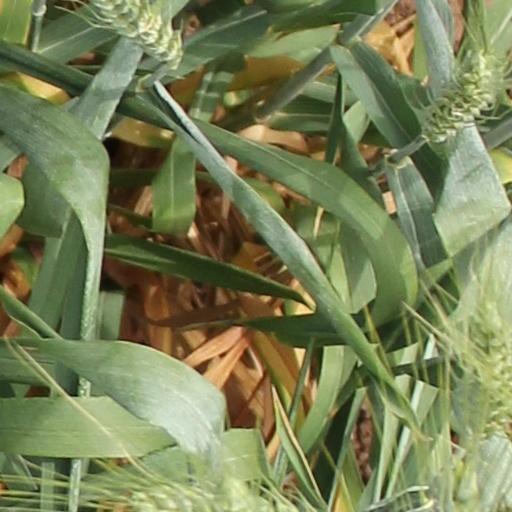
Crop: wheat